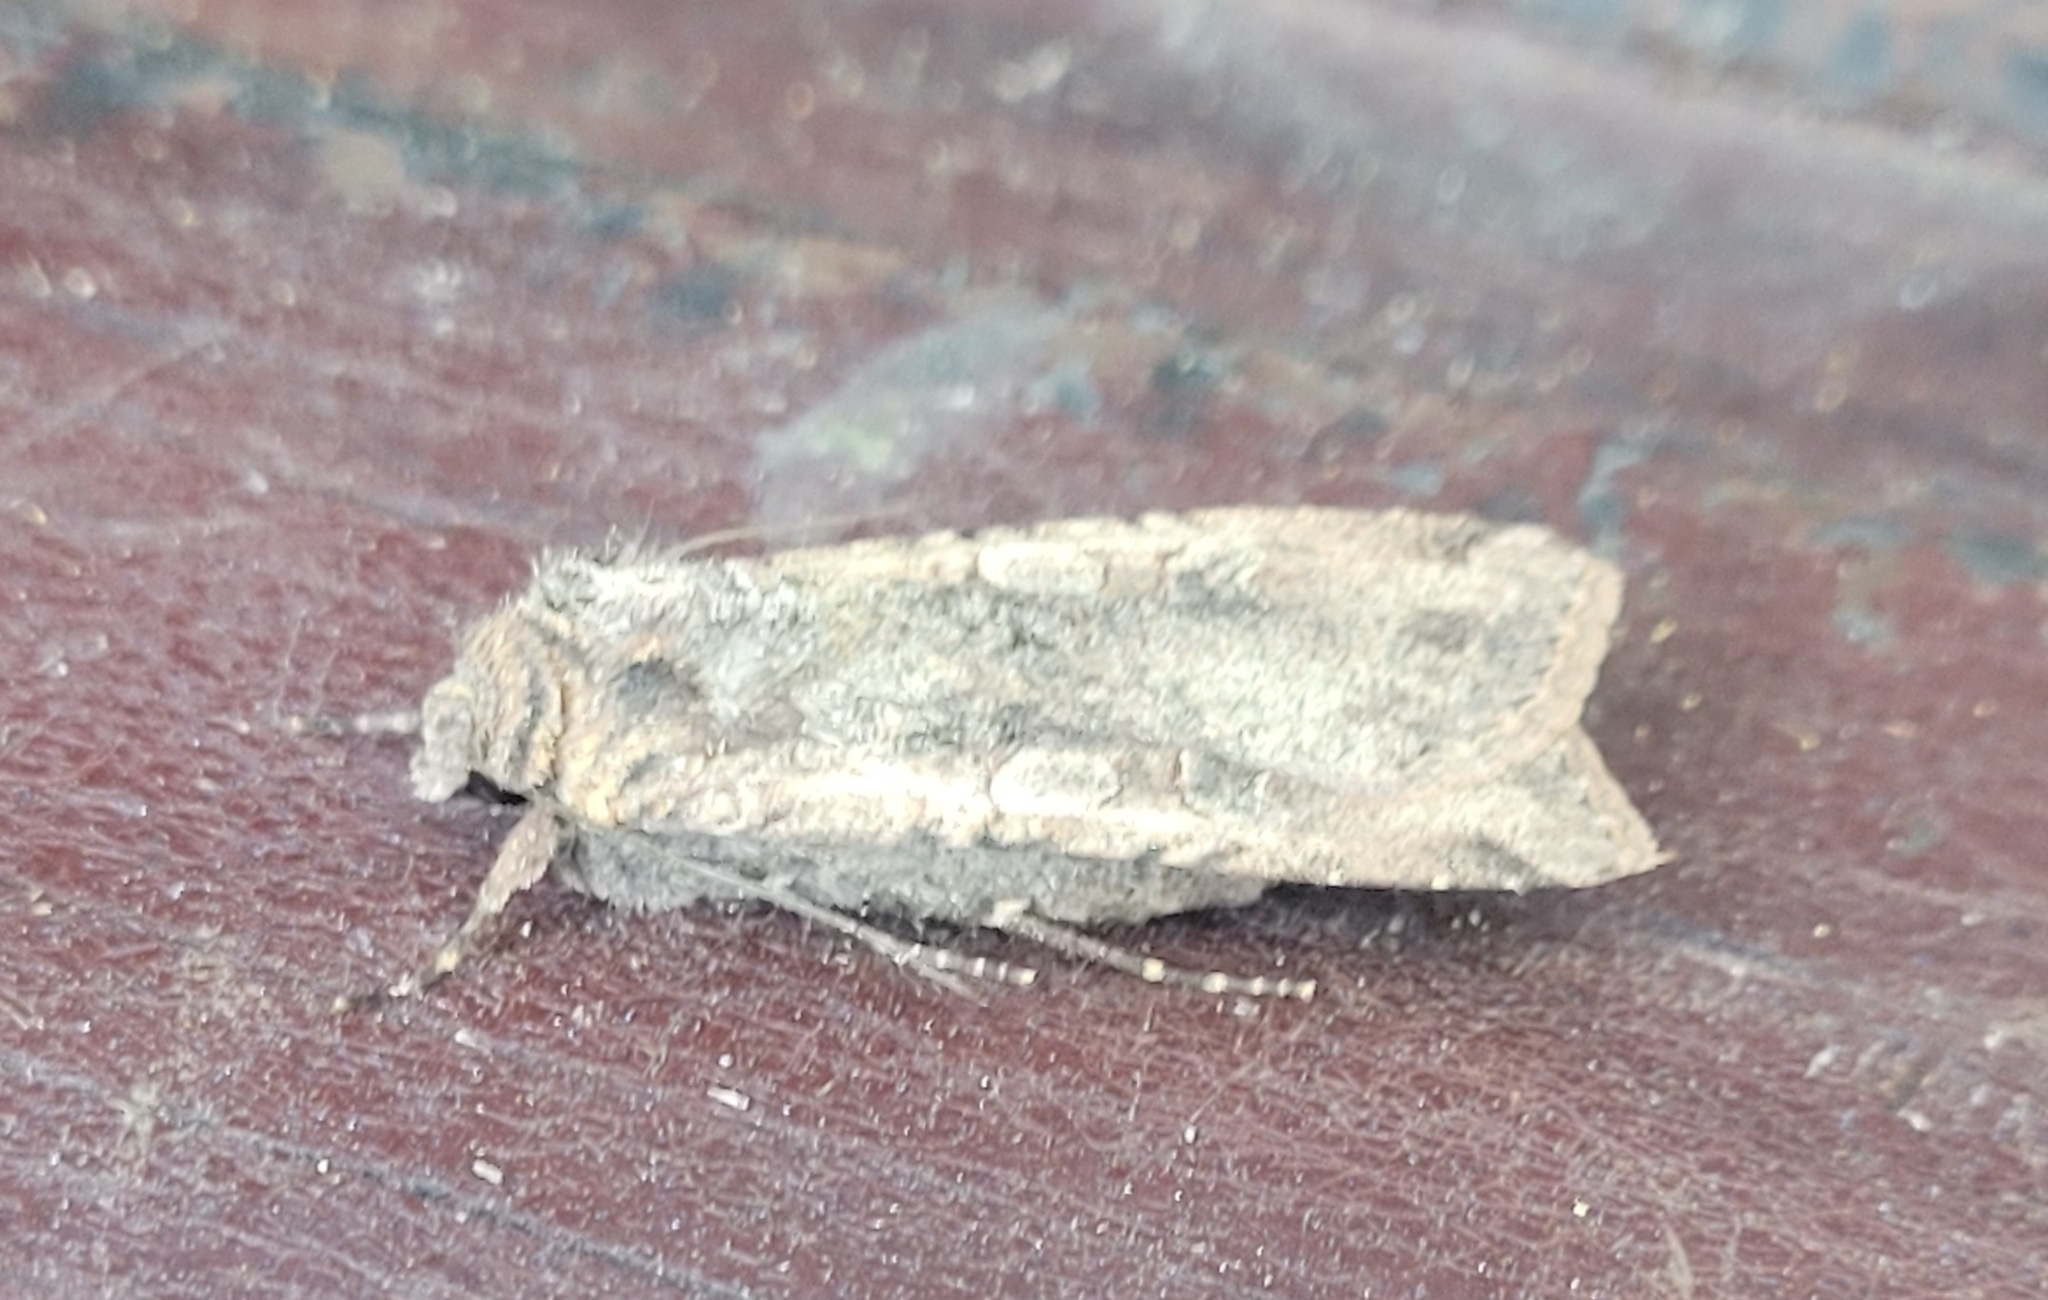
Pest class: cutworms